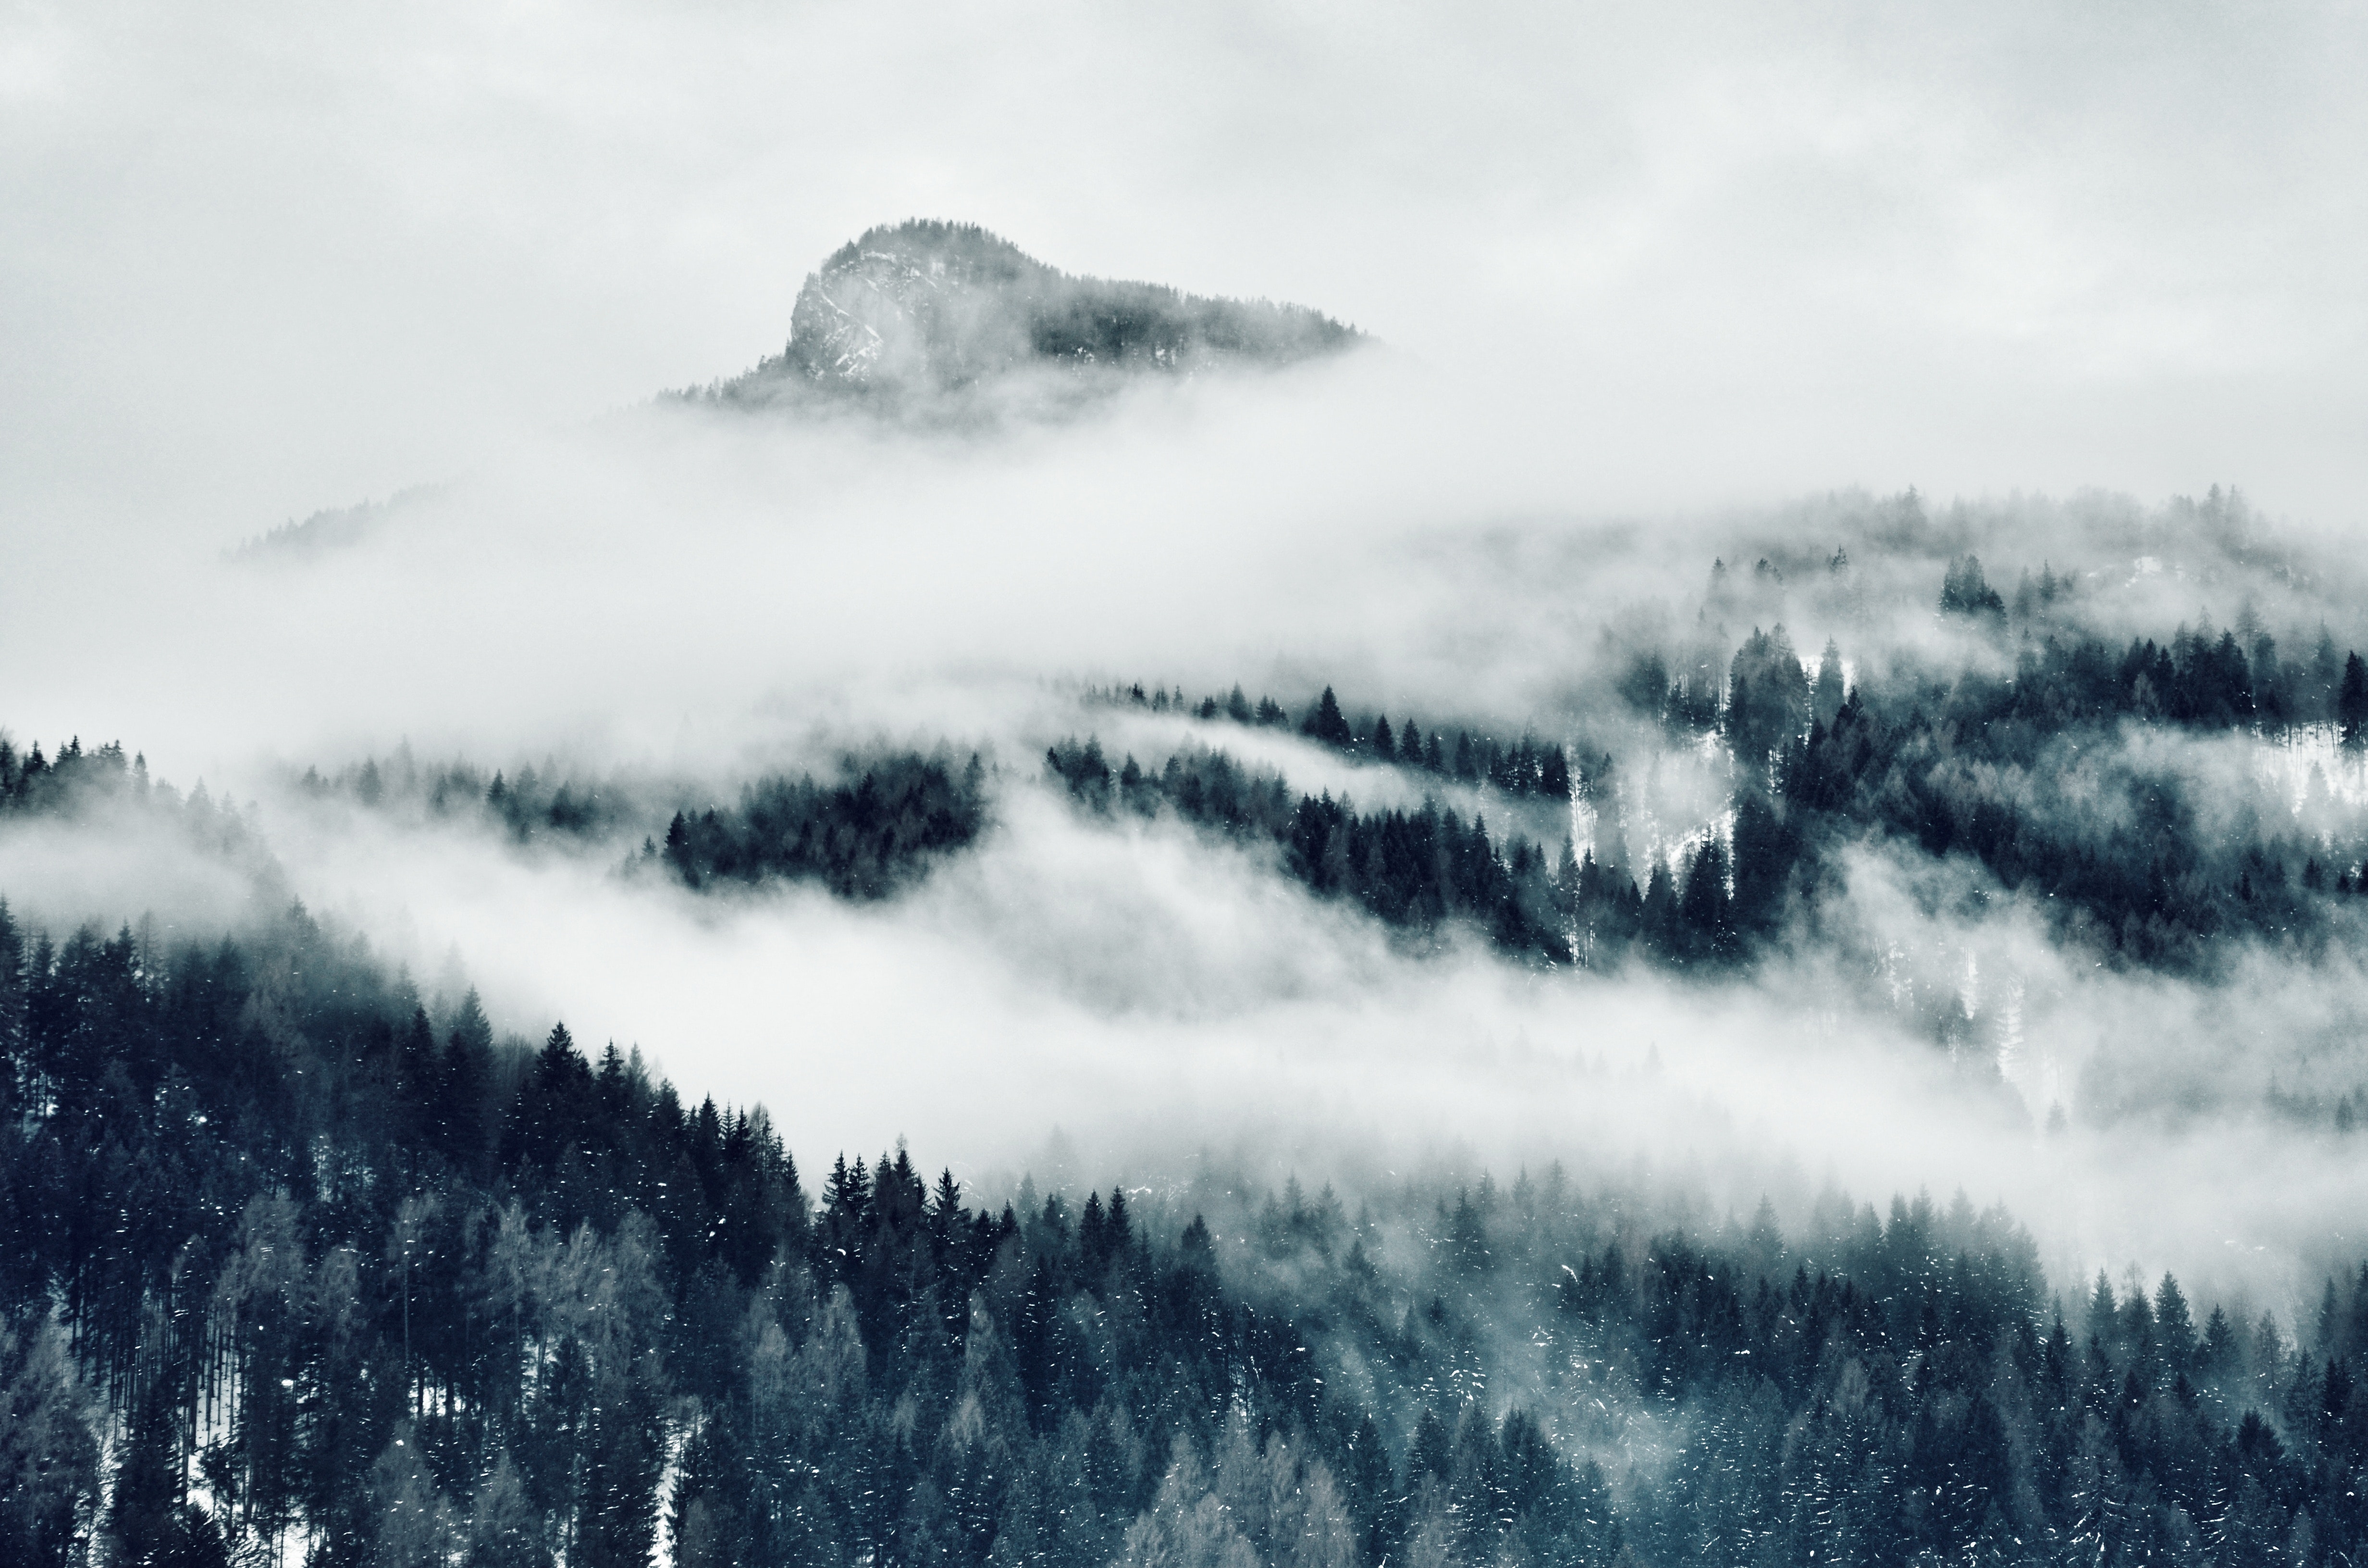
sky, mountainous landforms, nature, atmospheric phenomenon, mountain, cloud, mist, mountain range, fog, tree, wilderness, atmosphere, snow, massif, hill, geological phenomenon, winter, alps, ridge, forest, hill station, landscape, highland, summit, mount scenery, fell, photography, stock photography, national park, plant, meteorological phenomenon, terrain, world